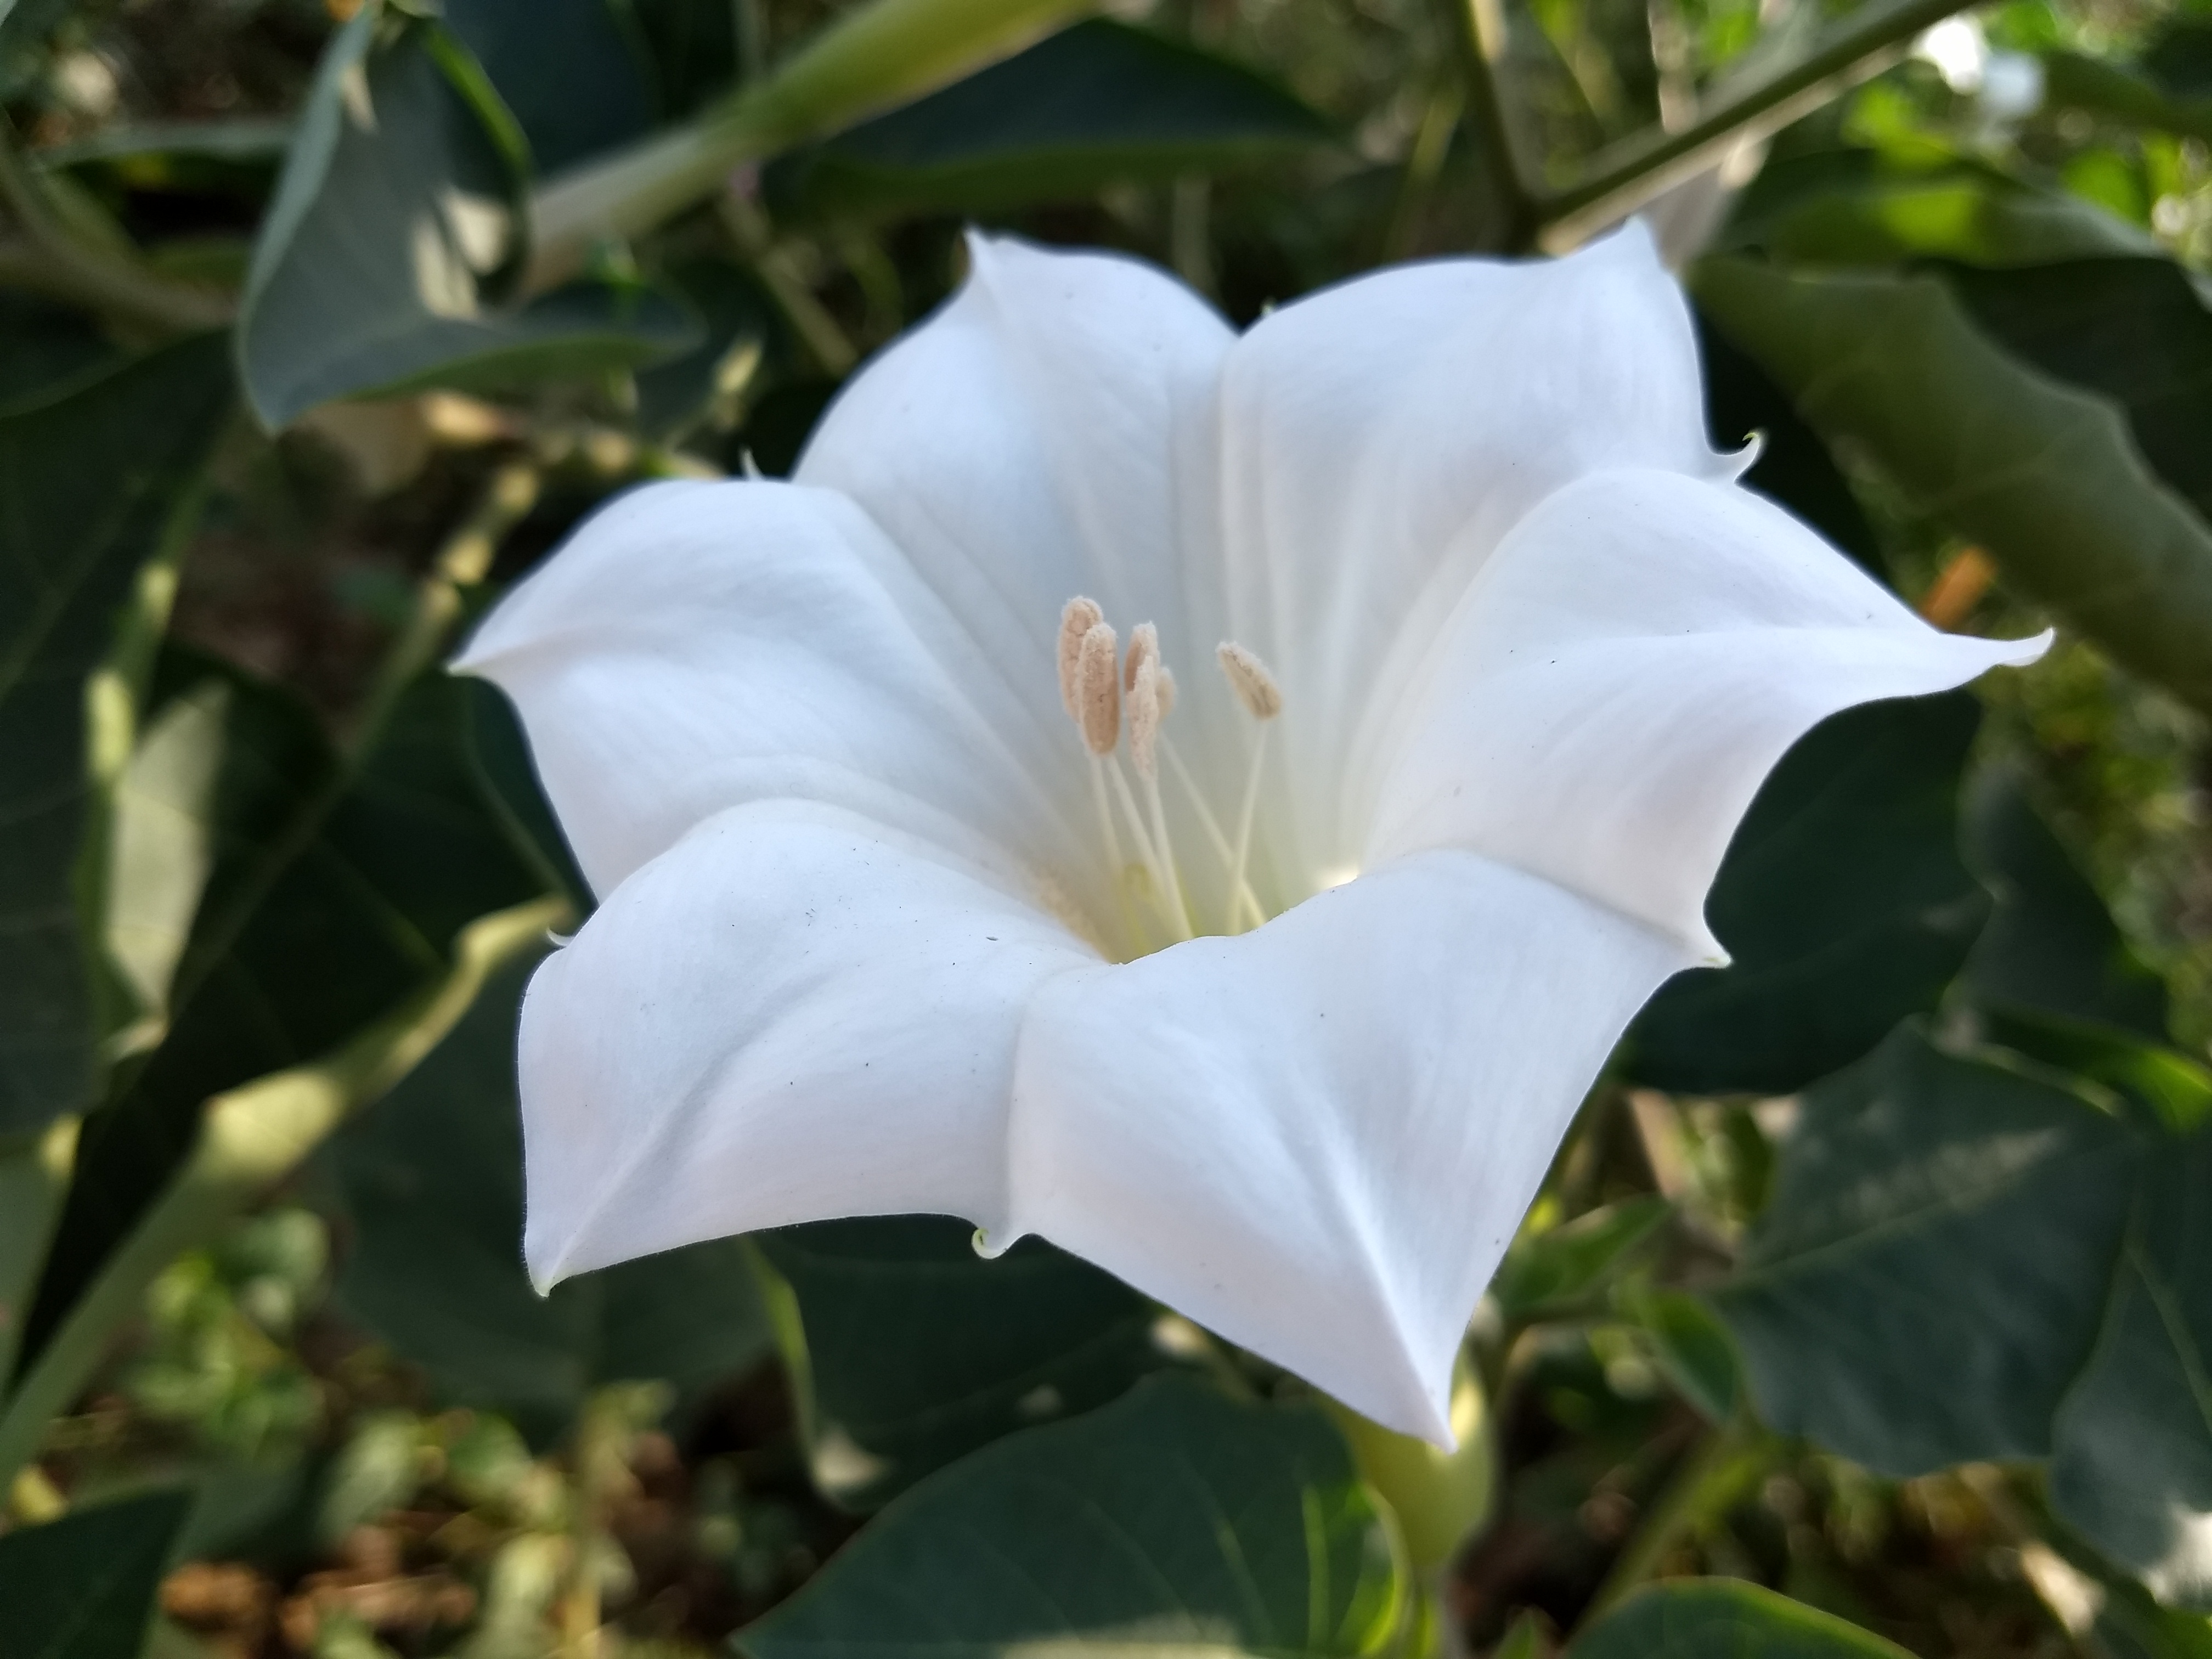
flower, plant, datura inoxia, flora, solanales, moonflower, datura, morning glory family, wildflower, morning glory, petal, nightshade family, annual plant